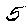
Label: 5